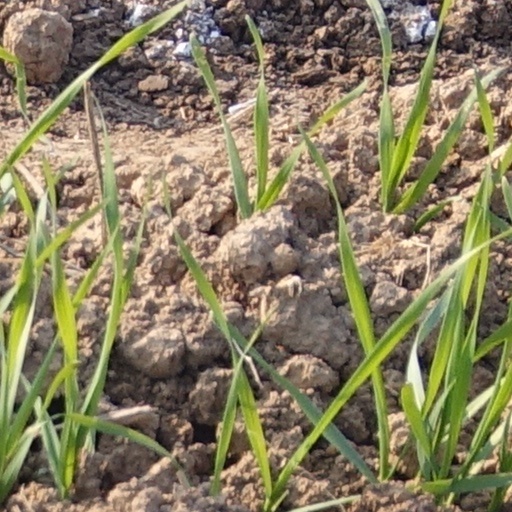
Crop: wheat